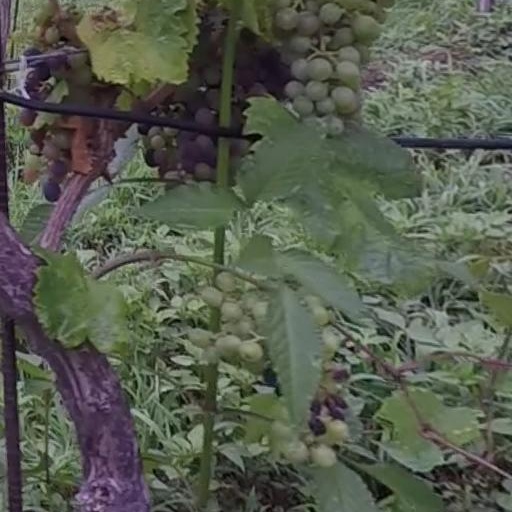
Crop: grape